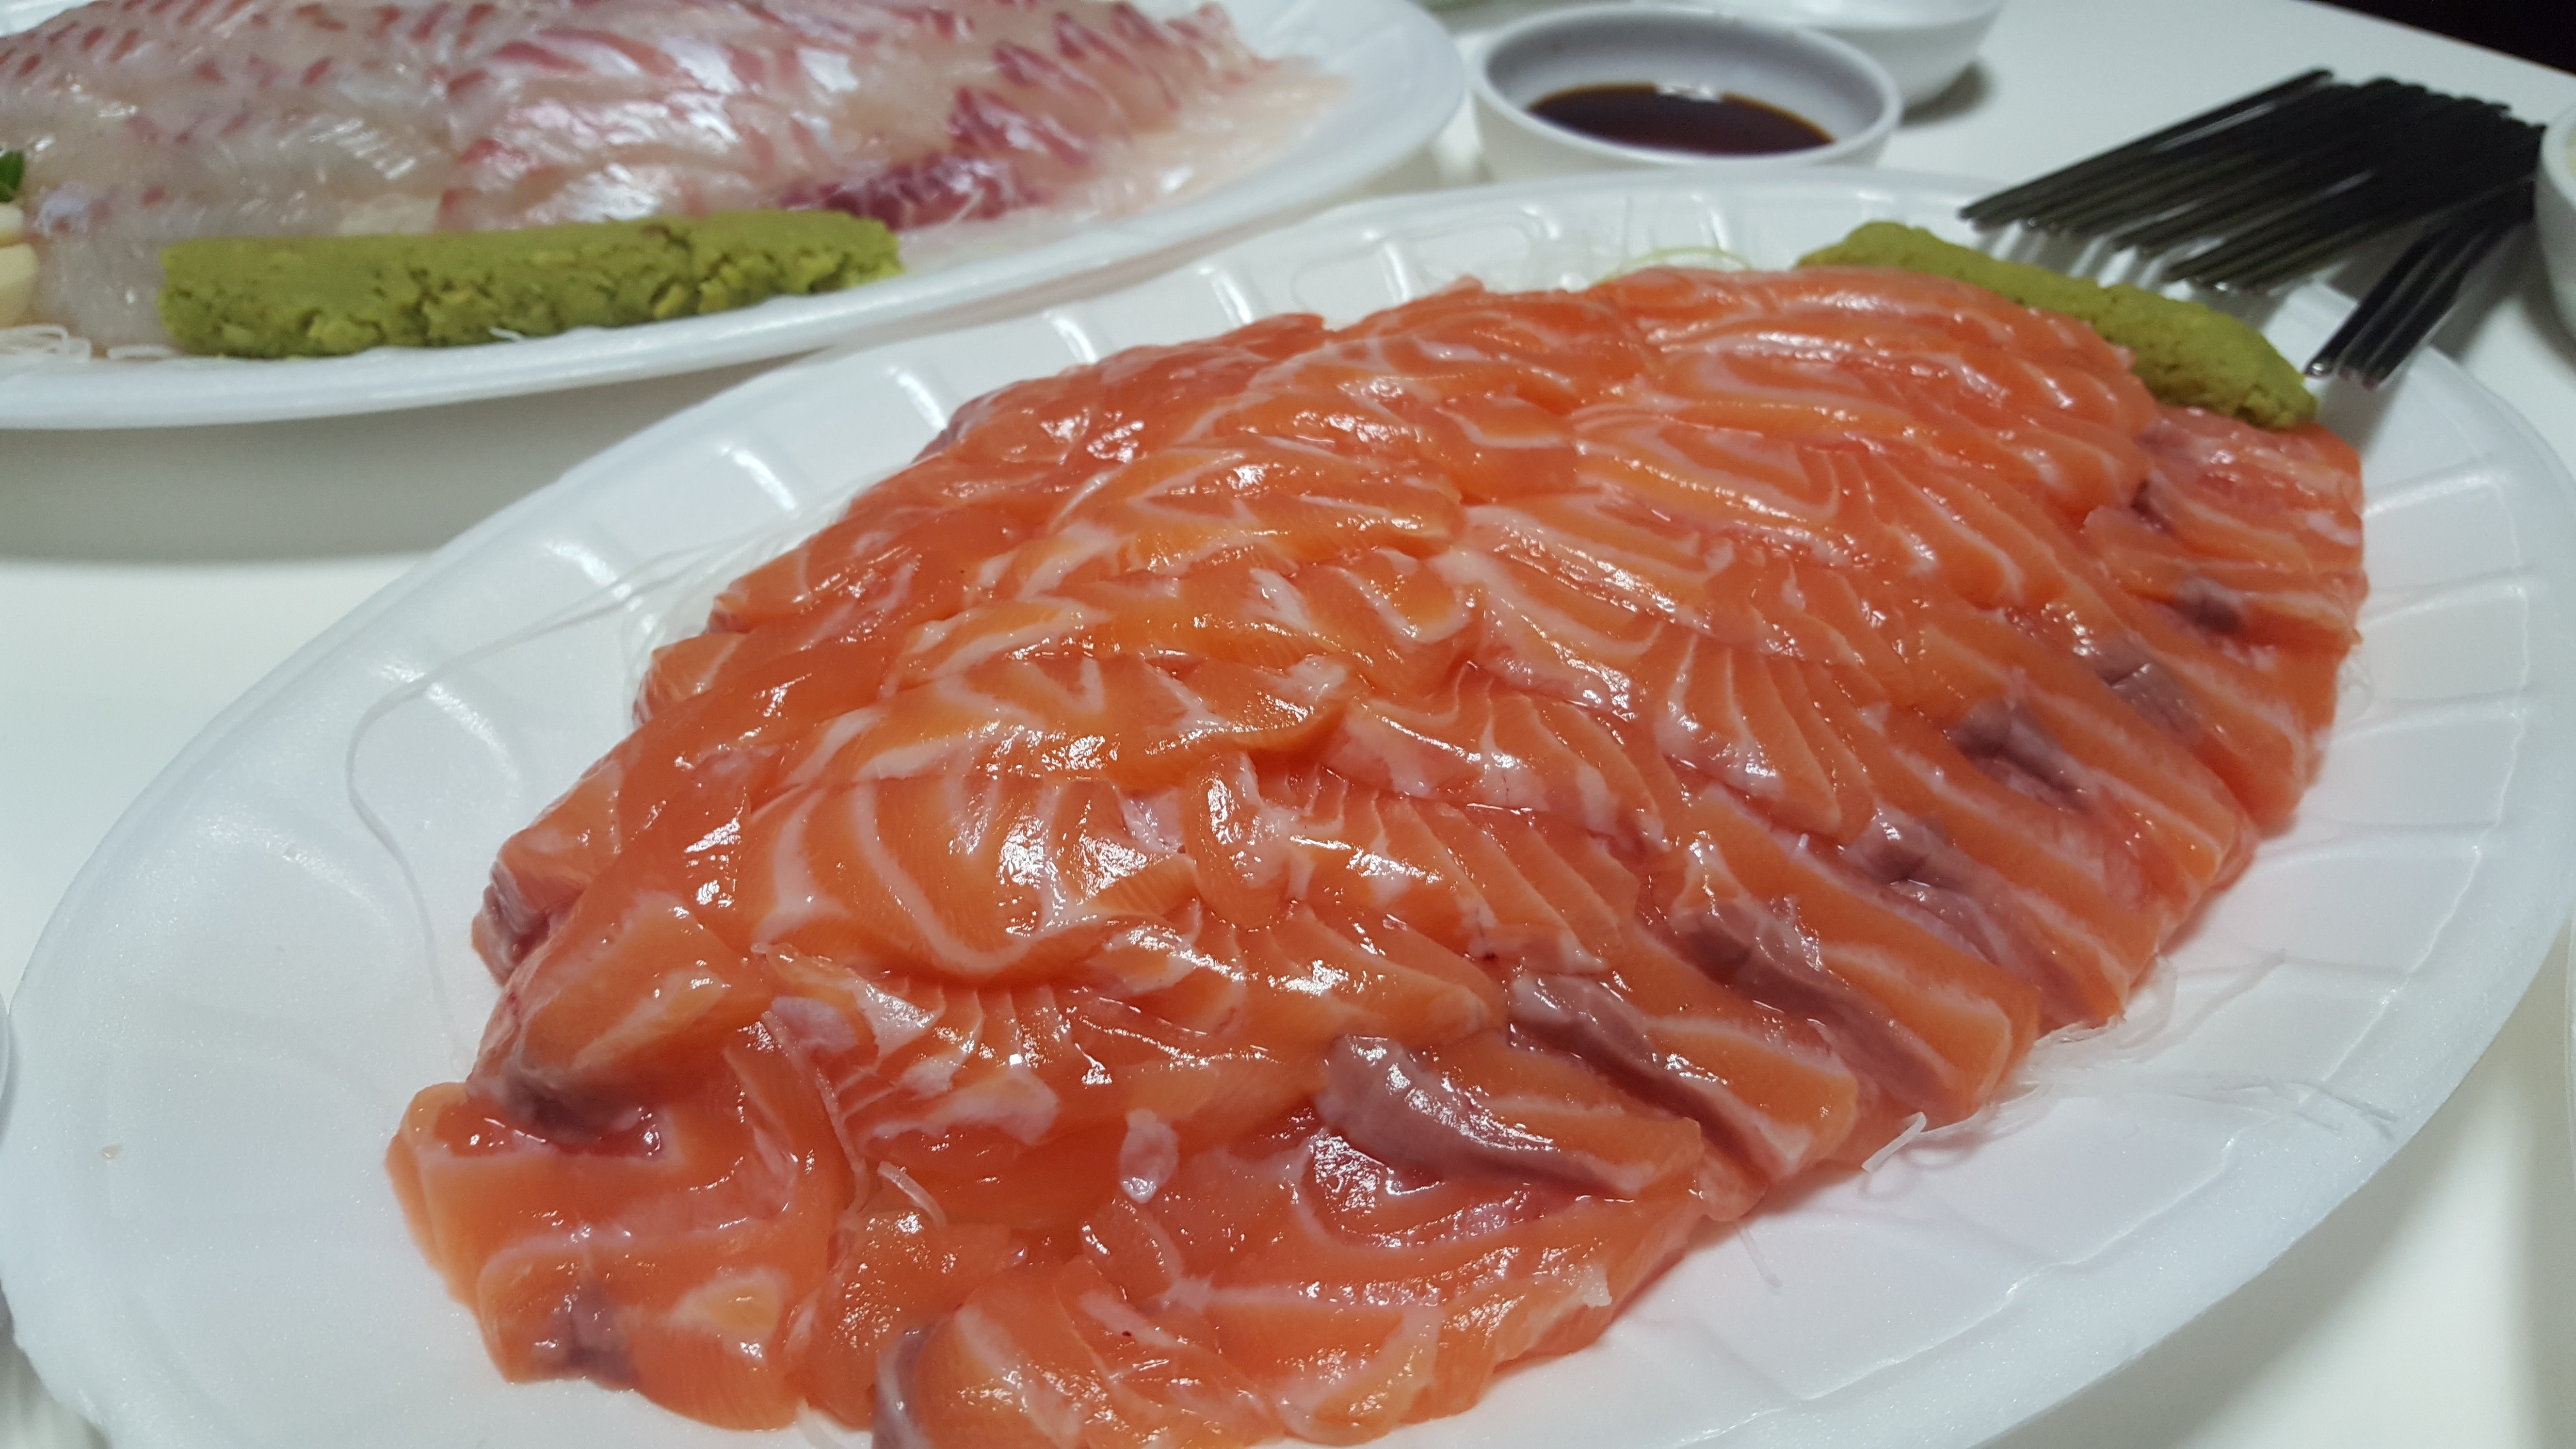
dish, food, produce, fish, meat, cuisine, delicious, asian food, sashimi, salmon, food photography, wine side dishes, korean food, health food, salmon times, sashimi house, smoked salmon, indeed bream times, fresh times, aging society, red flesh